Coin slab

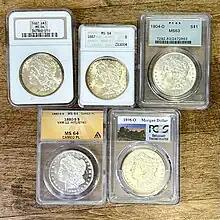
Graded Morgan dollars within a variety of coin slabs. Top left NGC, ANCS, PCGS, bottom left ANCS, PCGS

A coin slab is a type of holder for a coin. Slabbed coins are typically from one of the coin grading companies. The practice of sending coins to third-party grading companies and then "slabbing" them began in 1986.